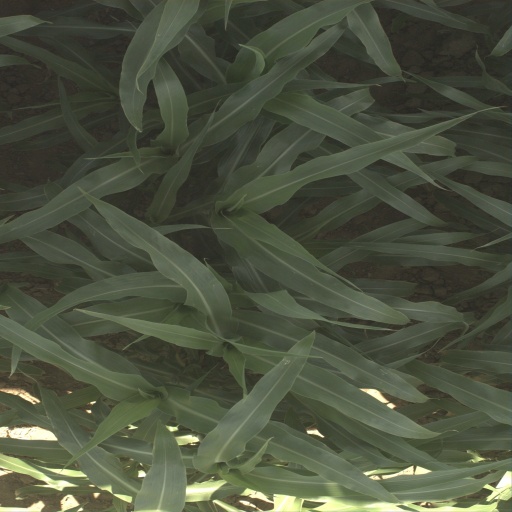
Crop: sorghum